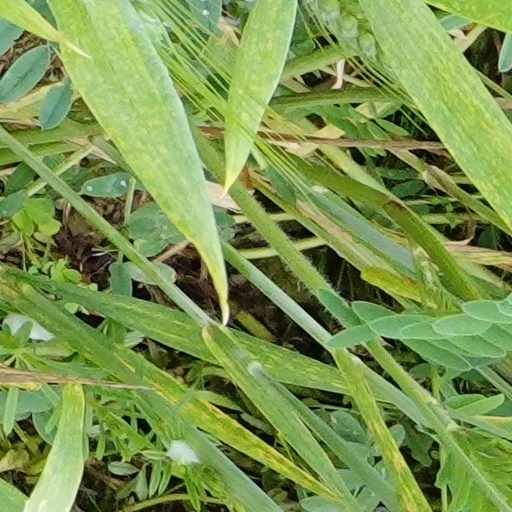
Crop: wheat